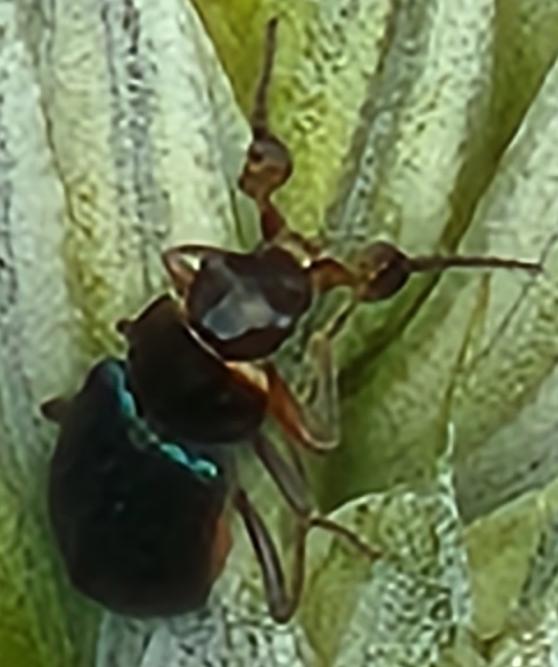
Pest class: predators